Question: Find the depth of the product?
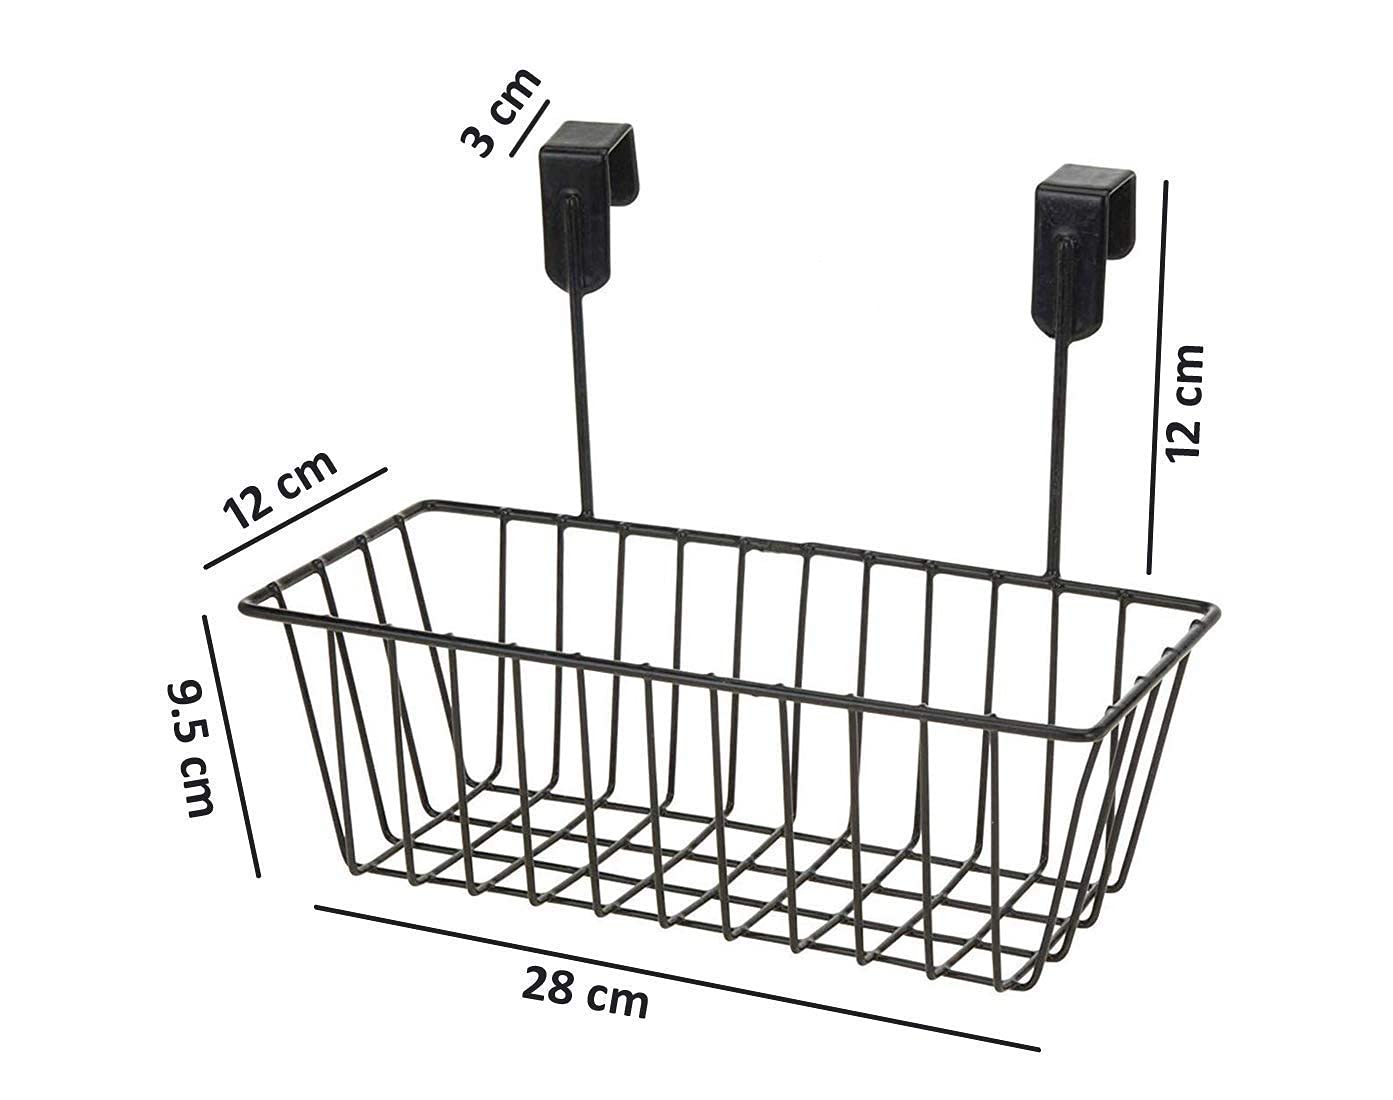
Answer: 28.0 centimetre